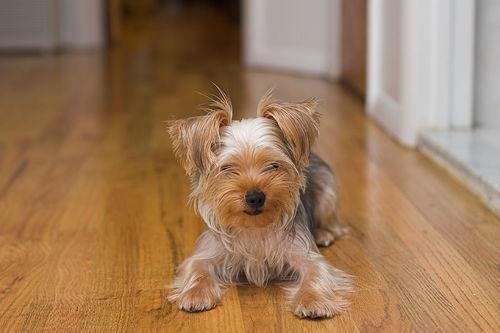
Yorkshire_terrier